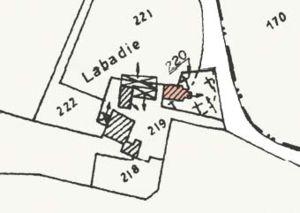
Dessin d'un extrait de plan cadastral
Une abbaye laïque est une fondation du Moyen Âge, dans le piémont occidental du nord des Pyrénées. L'adjectif laïque indique que l'établissement n'appartenait pas à un ordre religieux. On peut identifier une centaine d'abbayes laïques, dont certaines par conjecture seulement, du fait de la disparition des textes.